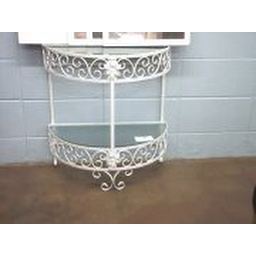
SOLD: Demi-Lune table in glass and ornate white metal